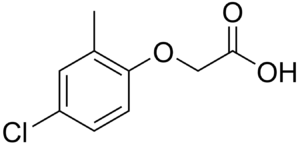
MCPA
Den kemiske struktur af MCPA
MCPA eller 2-methyl-4-chlorophenoxy eddikesyre er et kraftigt virkede og selektivt herbicid, ukrudtsmiddet, der er vidt udbredt og også brugt i Danmark. I tidsrummet fra 1963 til 2005 var MCPA det andet-mest brugte aktivstof i Danmark.